Faten Hamama

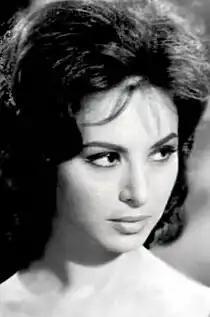
Faten Hamama in 1962

In 1949, Hamama had roles in three films with Wahbi: "Korsi el-e'traf" (كرسى الاعتراف, "Chair of Confession"), "Al-Yateematain" (اليتيمتين, "The Two Orphans") and "Sitt al-Bayt" (ست البيت, "Lady of the House"). All were successful films.